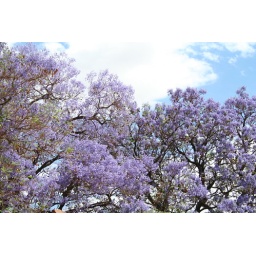
jakaranda trees at duwisib castle; seems to be a tree planted in parks etc., nothing I've seen in the wilderness